Jakub Ignacy Łaszczyński

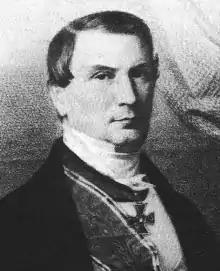
Jakub Ignacy Łaszczyński

Jakub Ignacy Łaszczyński (24 July 1791 – 18 September 1865) was a Polish regional administrator who, between 1831 and 1837, held the post of President of Warsaw.